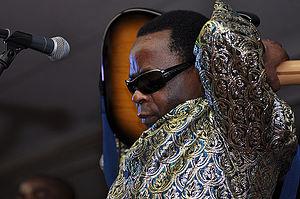
André Marie Tala.
André-Marie Tala est un chanteur non-voyant camerounais, né le 29 octobre 1950 à Bandjoun, jouant du tchamassi.